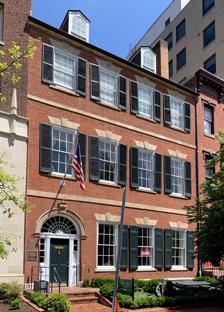
Building: Cleveland Abbe House
Country: United States of America
Year built: 1802
Historic house in Washington, D.C., United States United States historic place Arts Club of Washington U.S. National Register of Historic Places U.S. National Historic Landmark D.C. Inventory of Historic Sites Cleveland Abbe House in 2022 Location 2017 I Street, NW, Washington, D.C. Coordinates 38°54′5.3″N 77°2′44.55″W / 38.901472°N 77.0457083°W / 38.901472; -77.0457083 Built 1802 Architect Timothy Caldwell Architectural style Federal NRHP reference No. 69000289 Significant dates Added to NRHP March 24, 1969 Designated NHL May 15, 1975 Designated DCIHS November 8, 1964 The Cleveland Abbe House , also known as the Timothy Caldwell House and Monroe-Adams-Abbe House , is a historic house at 2017 "I" Street NW in Washington, D.C. Built in 1805, it is an excellent example of Federal period architecture. It has had a series of distinguished residents. Most notable are James Monroe , who occupied it as United States Secretary of War and as President of the United States while the White House was restored after the War of 1812 , and historian Henry Adams . However, it was designated a National Historic Landmark in 1975 for its association with meteorologist Cleveland Abbe (1838–1916), the founder of the National Weather Service , who lived here from 1877 until his death. It is now home to the Arts Club of Washington . Description and history The Cleveland Abbe House stands on the George Washington University campus northwest of the White House , on the north side of "I" Street across from James Monroe Park and near its junction with Pennsylvania Avenue . It is a three-story brick row house built out of red brick and topped by a dormered gable roof. It is four bays wide, with the entrance in the leftmost bay. Windows are rectangular sash, with stone sills and splayed keystone lintels. A stone string course separates each of the floors from the next. The main entrance has an elaborate Federal surround, with sidelight windows and a large half-round transom window. The interior of the house retains its original Federal period finishes. History Timothy Caldwell built the house around 1802 to 1805. James Monroe lived there from 1811 to 1817, a period during which he was Secretary of State and War Secretary . From his inauguration as America's fifth President in March 1817 until the White House was fully restored in September 1817, the Cleveland Abbe House served as the Presidential residence. In the 1820s, the house was occupied by the British legation. Henry Adams lived here with his parents, Charles Francis Adams Sr. and Abigail Brooks, from 1860 to 1861. Cleveland Abbe , founder of the U.S. Weather Bureau, lived here from 1877 to 1909. It was during his ownership that a number of alterations were made to the house. He raised it from 2 + 1 ⁄ 2 to 3 + 1 ⁄ 2 stories, demolished some of its outbuildings, and built additional rooms in the rear. After Abbe died in 1916, the Arts Club of Washington purchased the building. The house was listed on the National Register of Historic Places as "Arts Club of Washington" in 1969. It was declared a National Historic Landmark as "Cleveland Abbe House" in 1975. See also List of National Historic Landmarks in Washington, D.C. National Register of Historic Places listings in central Washington, D.C. References Wikimedia Commons has media related to Cleveland Abbe House .